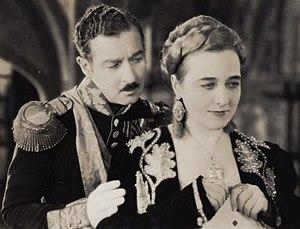
Albert Conti est un acteur autrichien, de son nom complet Albert Ritter Conti Maroje Vlaho Frano Marijan Cedassamare, né le 29 janvier 1887 à Görz, mort le 18 janvier 1967 à Los Angeles — Quartier d'Hollywood.
L'Aigle noir est un film muet américain, réalisé par Clarence Brown, sorti en 1925 d'après une nouvelle de Pouchkine.